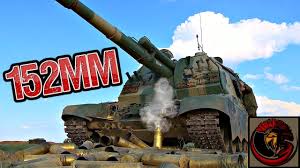
Label: Self Propelled Artillery